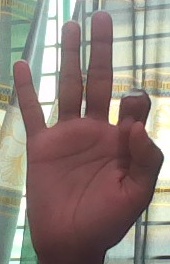
ASL sign: 9